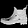
Label: Ankle boot